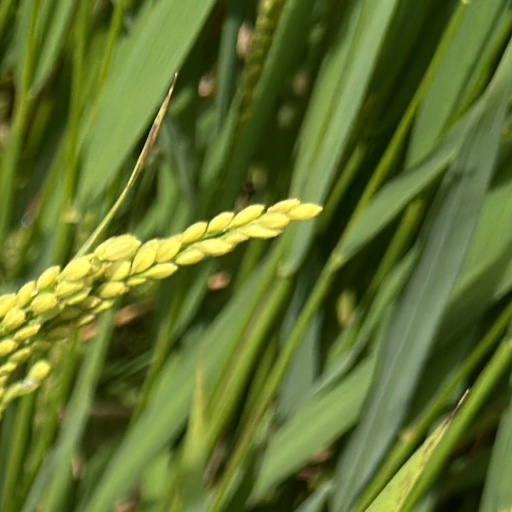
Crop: rice